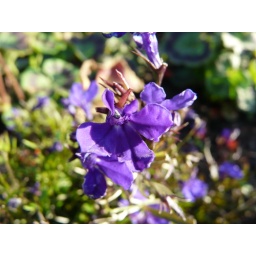
Blue Flower in a Tynemouth flower bed